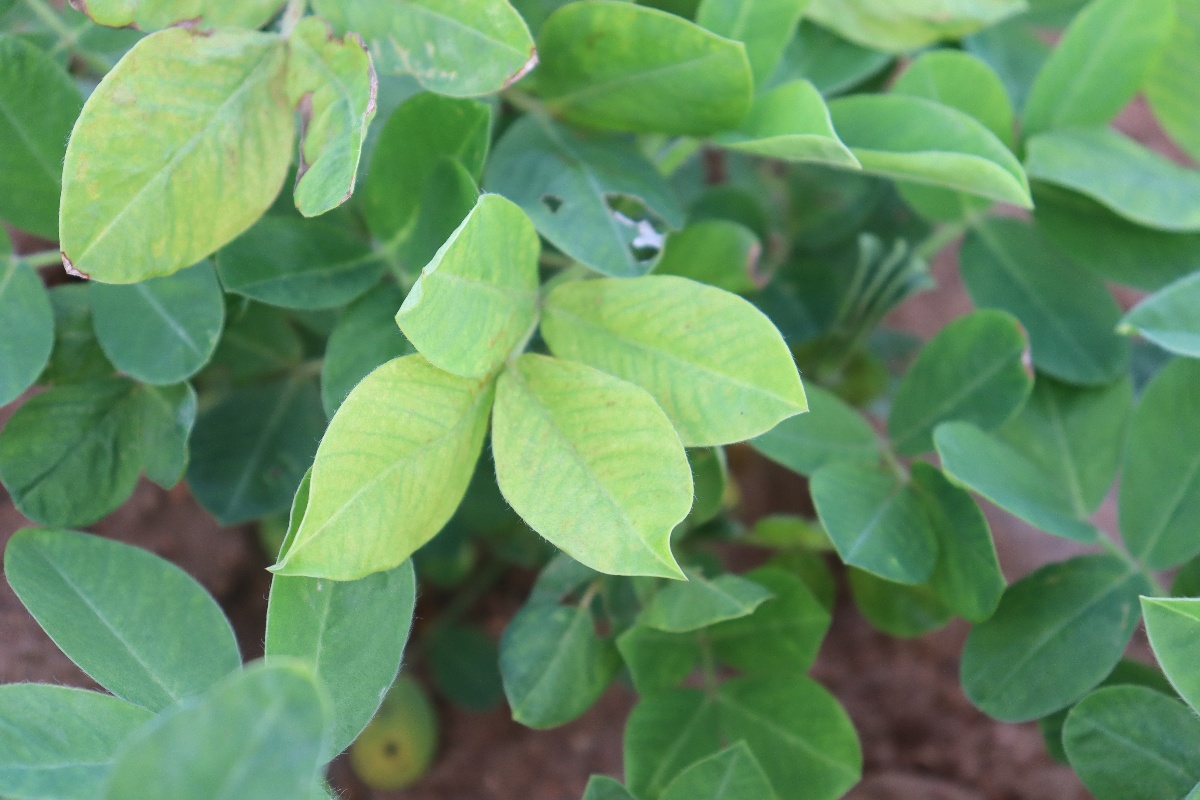
Label: early_leaf_spot